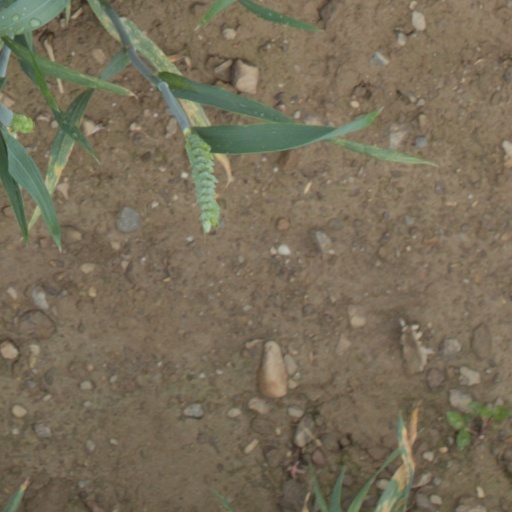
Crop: wheat